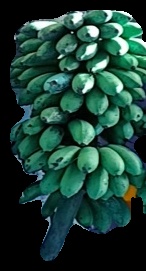
Variety: rasbale
Grade: grade2